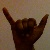
The image shows a hand gesture representing the letter 'Y' in Indian Sign Language.